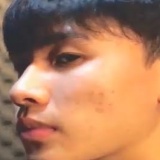
ca sĩ Doãn Hiếu